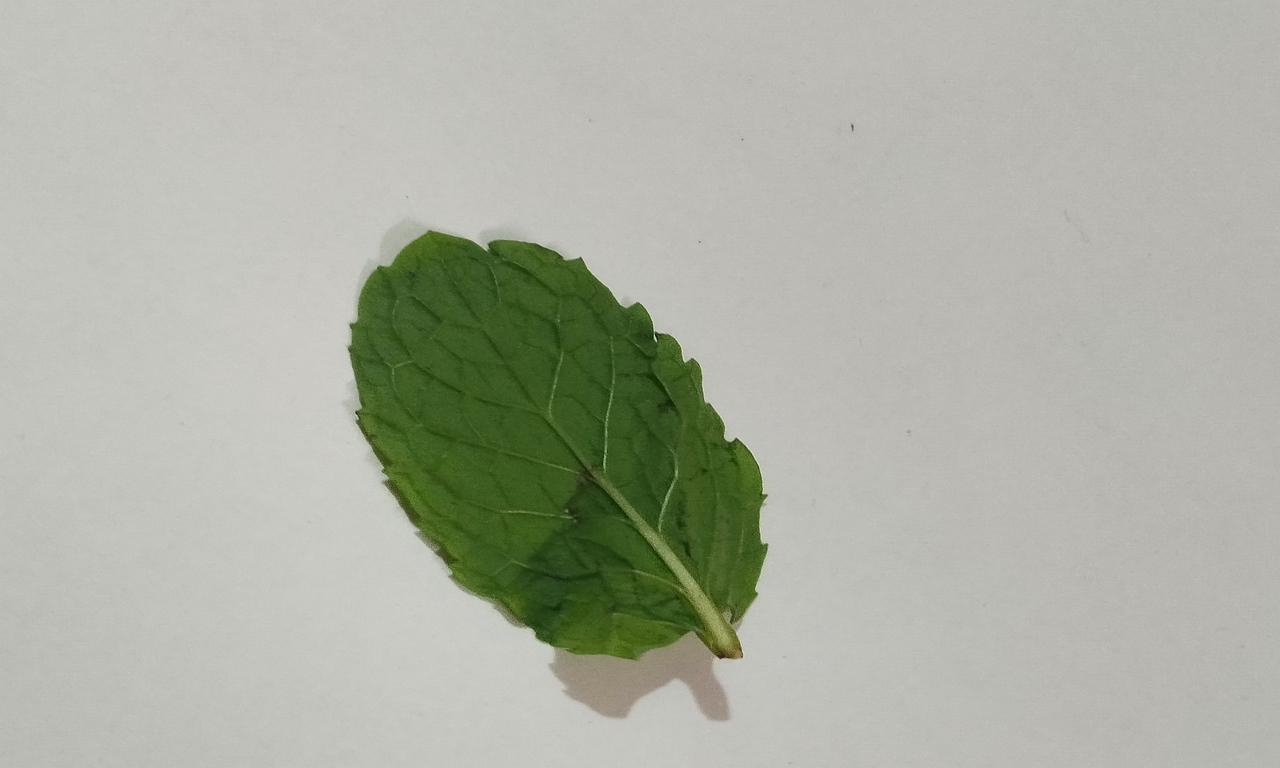
Label: Fresh